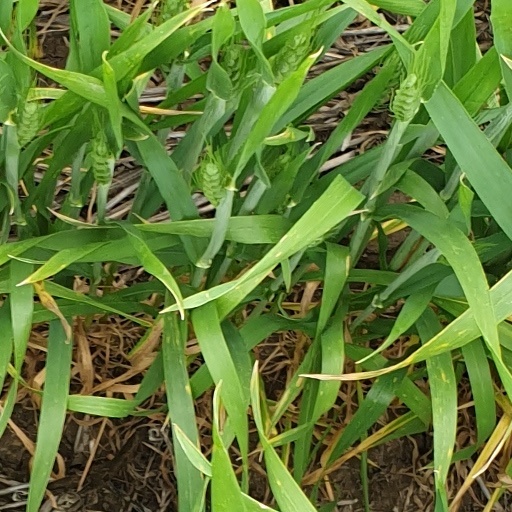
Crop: wheat